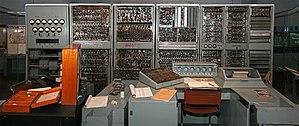
CSIRAC, nommé au départ « CSIR Mk 1 », est le premier ordinateur numérique construit par l'Australie et le quatrième ordinateur à programme enregistré au monde. Il a exécuté son premier programme en novembre 1949. En 2012, c'est le plus ancien des ordinateurs de première génération encore capable de réaliser des calculs. C'est le premier ordinateur au monde à avoir joué de la musique numérique.
Le musée de Melbourne est situé dans les Jardins Carlton, un parc public de Melbourne, qu'il partage avec le Palais royal des expositions tout proche, vieux de plus d'un siècle. Le musée de Melbourne est le plus grand musée de l'hémisphère sud. Il dépend des musées du Victoria, une organisation qui gère aussi le musée de l'Immigration et le musée des Sciences, également à Melbourne.